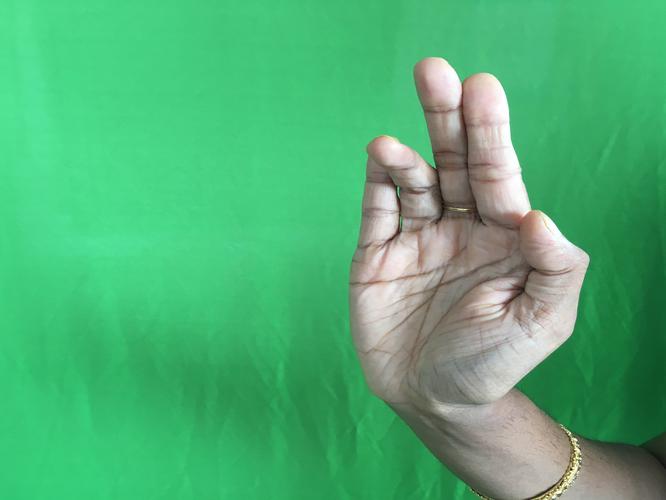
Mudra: Tripathaka
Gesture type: single_hand